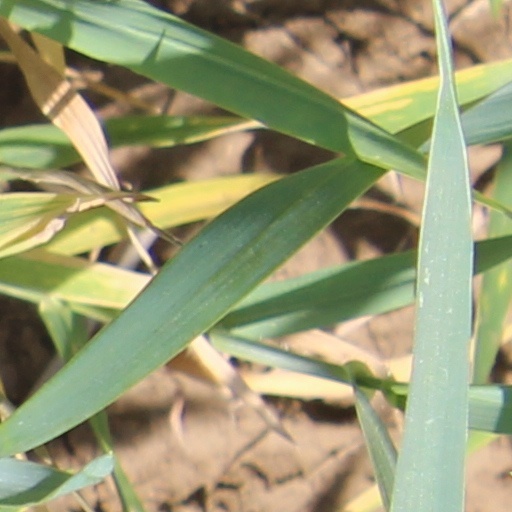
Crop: wheat